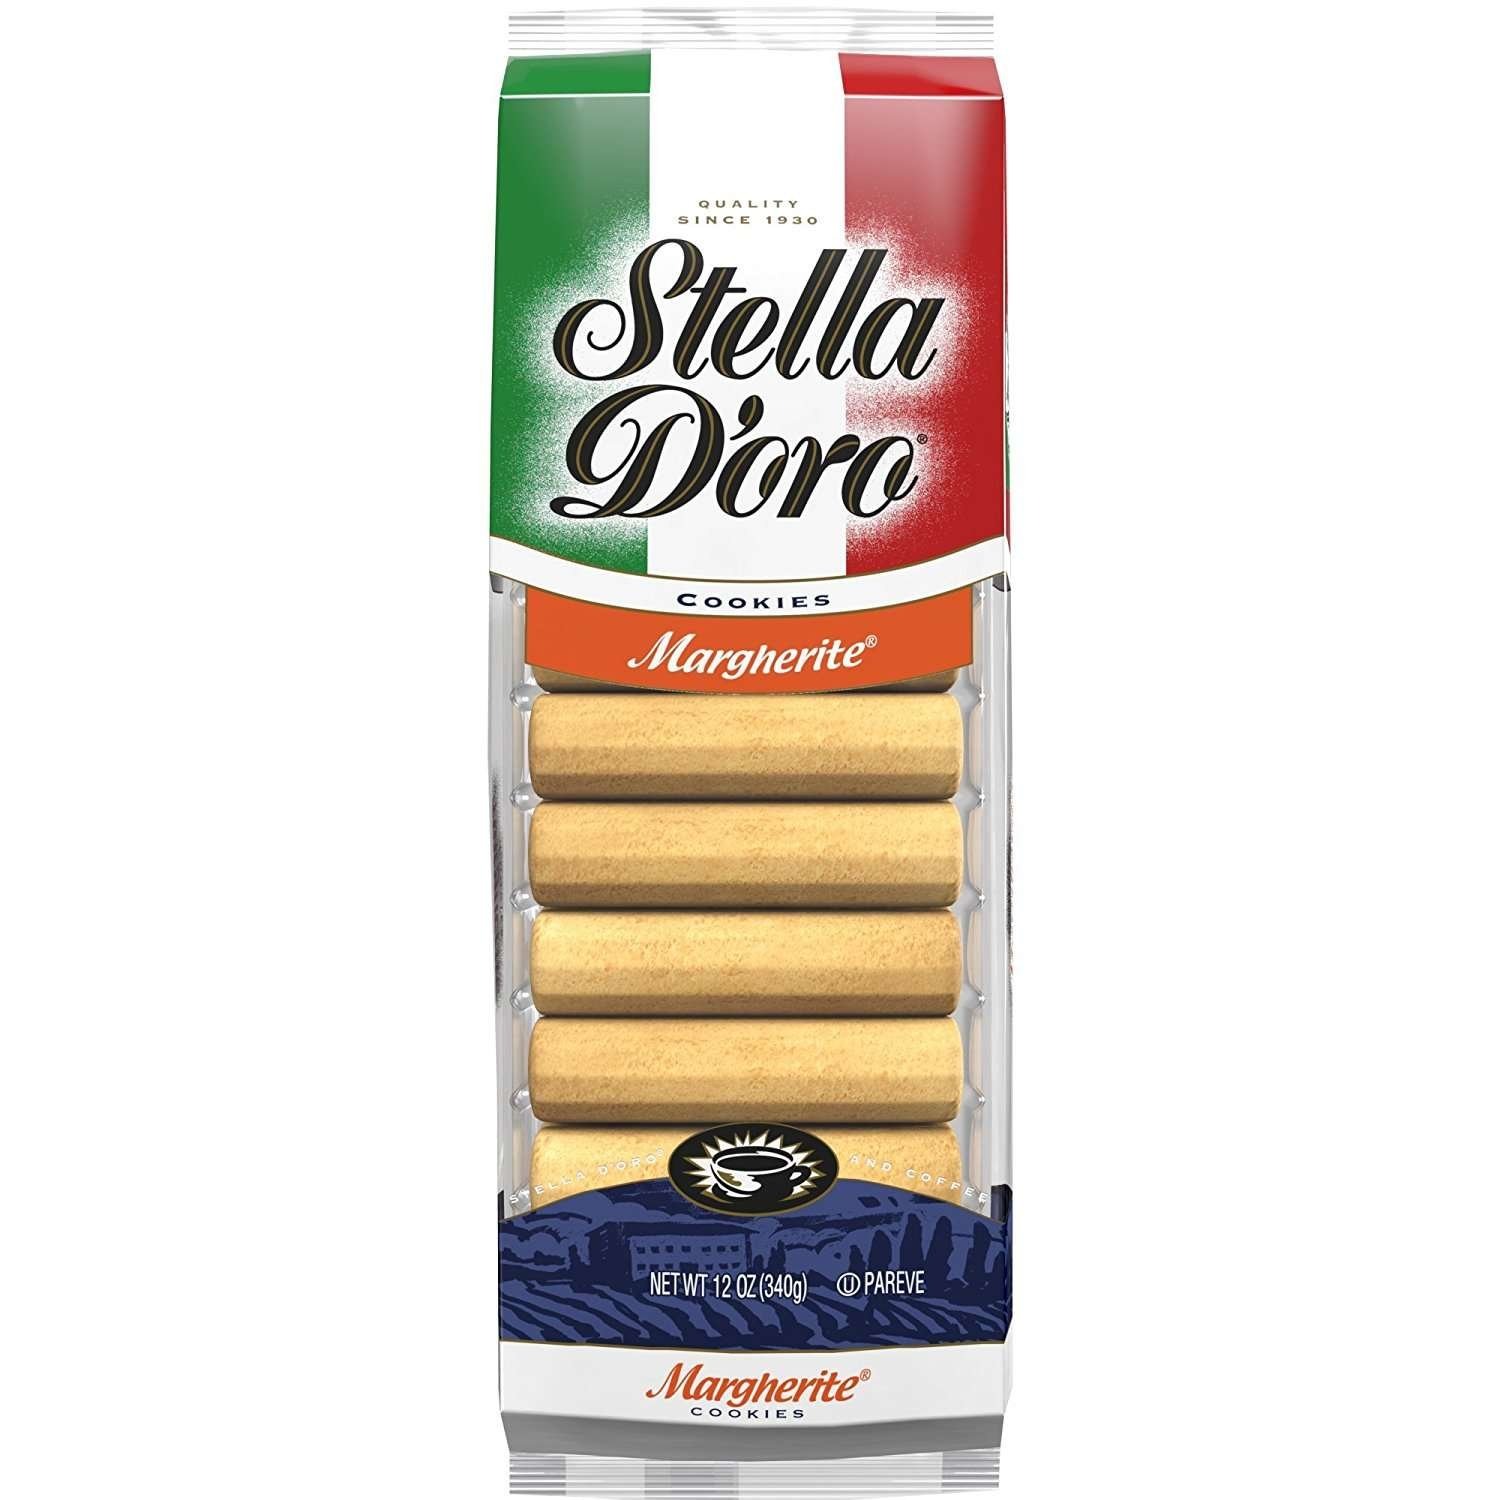
Item Name: Stella D'Oro Margherite Vanilla Cookies, 12 Ounce
Bullet Point 1: Lightly sweet cookie bars in a savory vanilla flavor, perfect for dunking, perfect for simple snacking. This treat is part of the line that was named in honor of one of the family’s sisters, Margherite.
Bullet Point 2: certified kosher Pareve by the Orthodox Union
Value: 12.0
Unit: oz

Price: 7.98